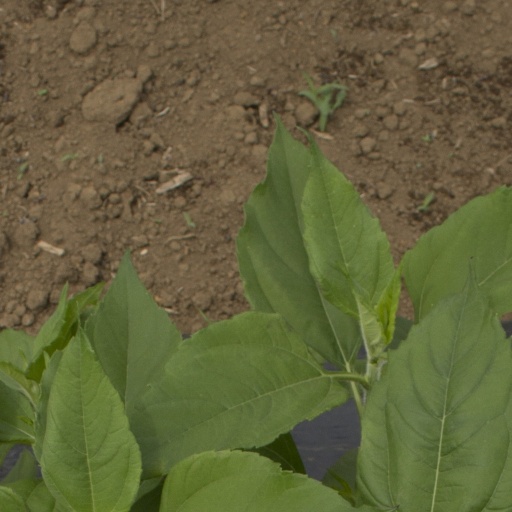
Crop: Jerusalem artichoke